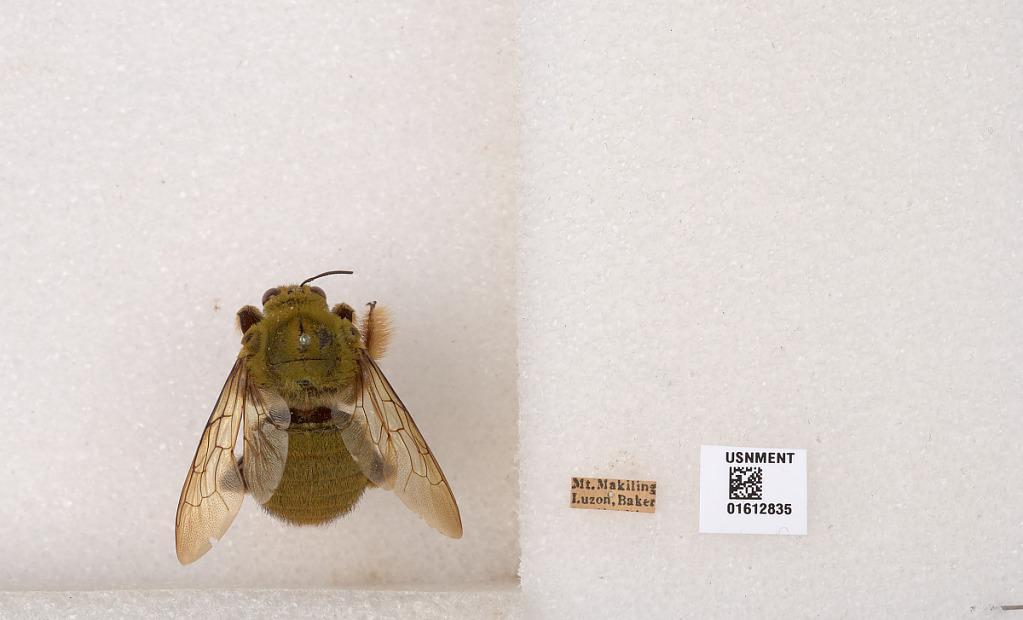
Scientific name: Xylocopa (Koptortosoma) sp.